Kelleys Island, Ohio

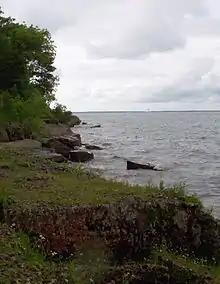
Alvar habitat on Kelleys Island. South Bass Island visible in distance.

Kelleys Island has a cemetery located on Division Street, about a mile north from the center of downtown. Although the cemetery is relatively small, several hundred people are buried or have memorial headstones there. Burials include that of Datus Kelley.